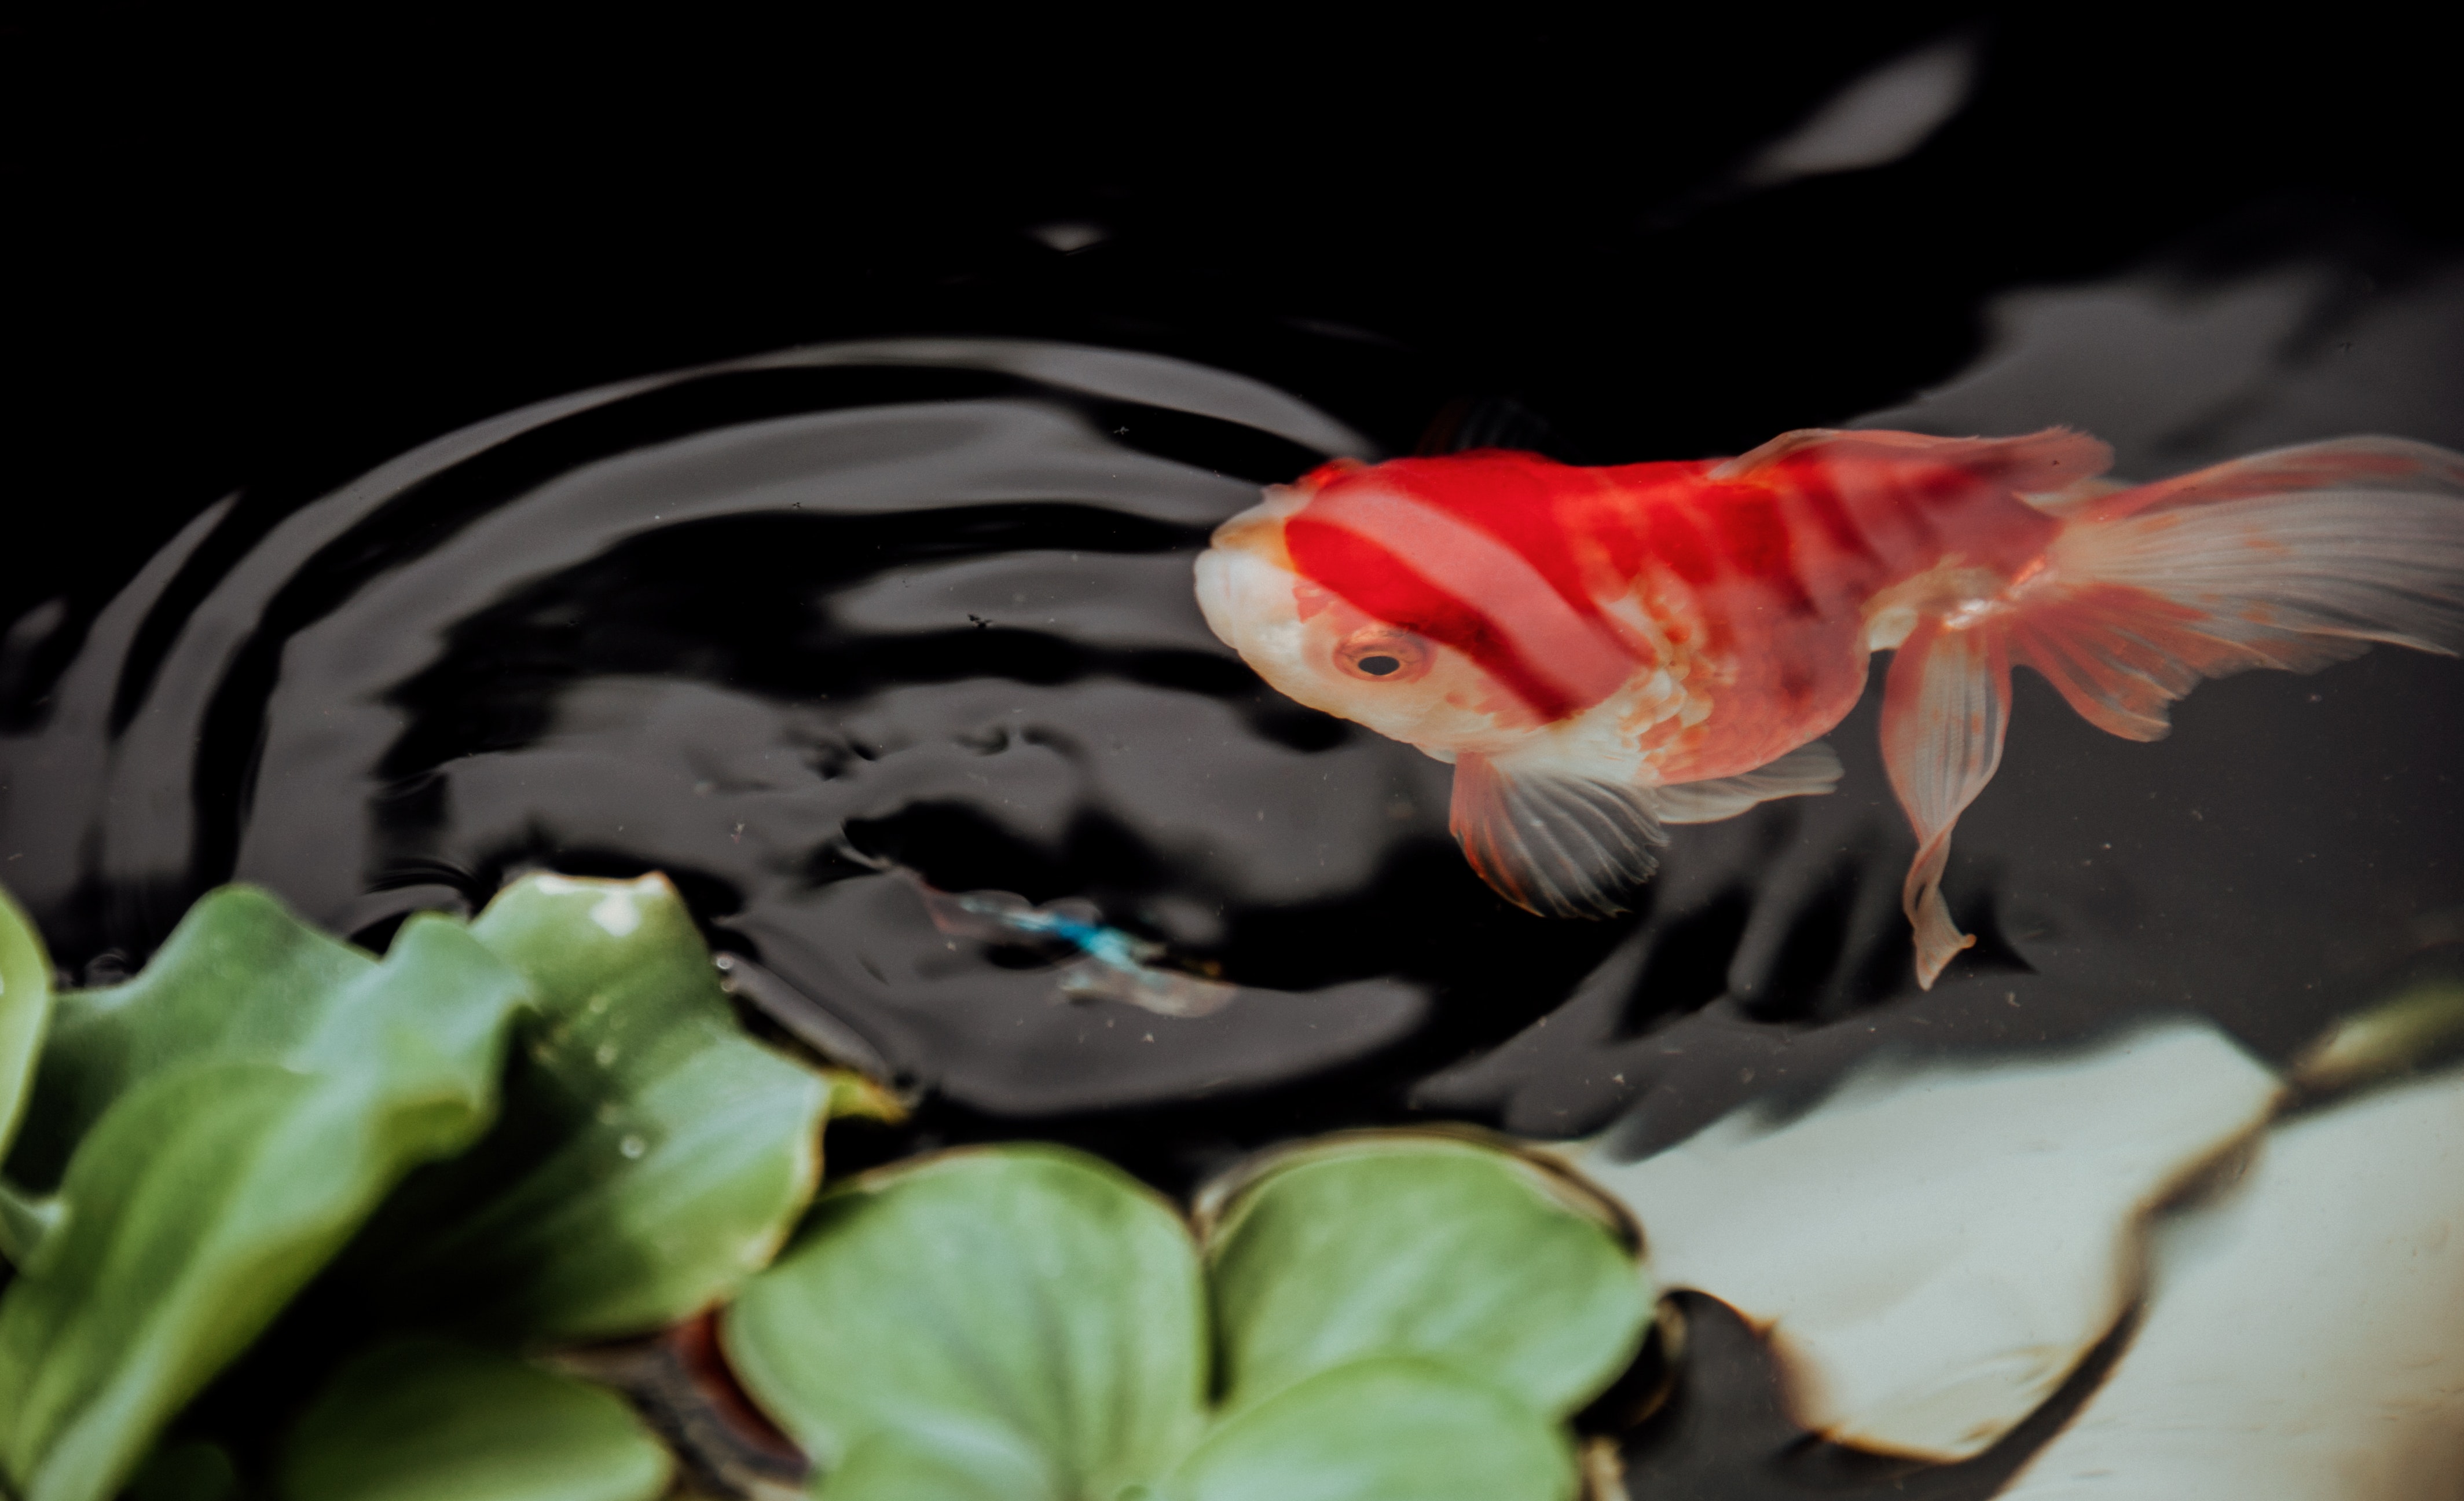
fish, koi, tail, goldfish, bony fish